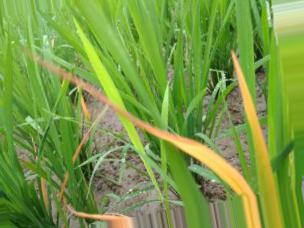
Nhãn: Tungro virus